Dume

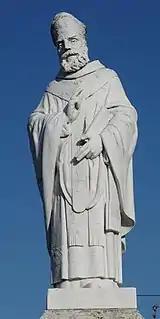
Statue of S. Martinho de Dume

The diocese was nominally restored in 1969 as Latin Titular bishopric of Dume (Portuguese) / Dumio (Curiate Italian) / Dumium (Latin) / (Latin adjective).